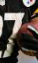
Number: 7